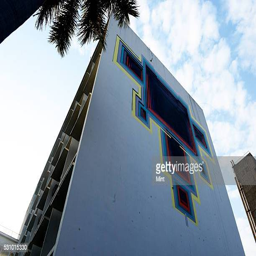
artist doing a 3d wall painting